James Joseph Allport

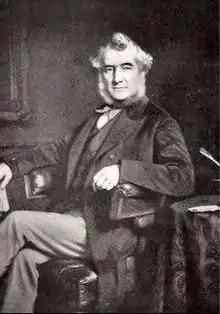
Sir James Allport

James was a son of William Allport, of Birmingham and was associated with railways from an early period of his life.